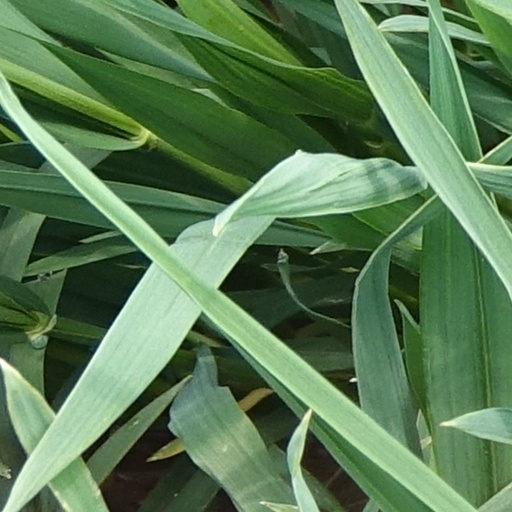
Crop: wheat